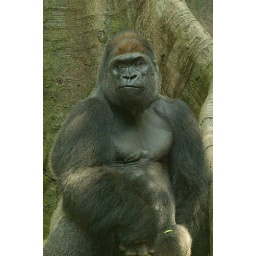
This is Zuri. He is the dominant male gorilla in his group at the Bronz Zoo.